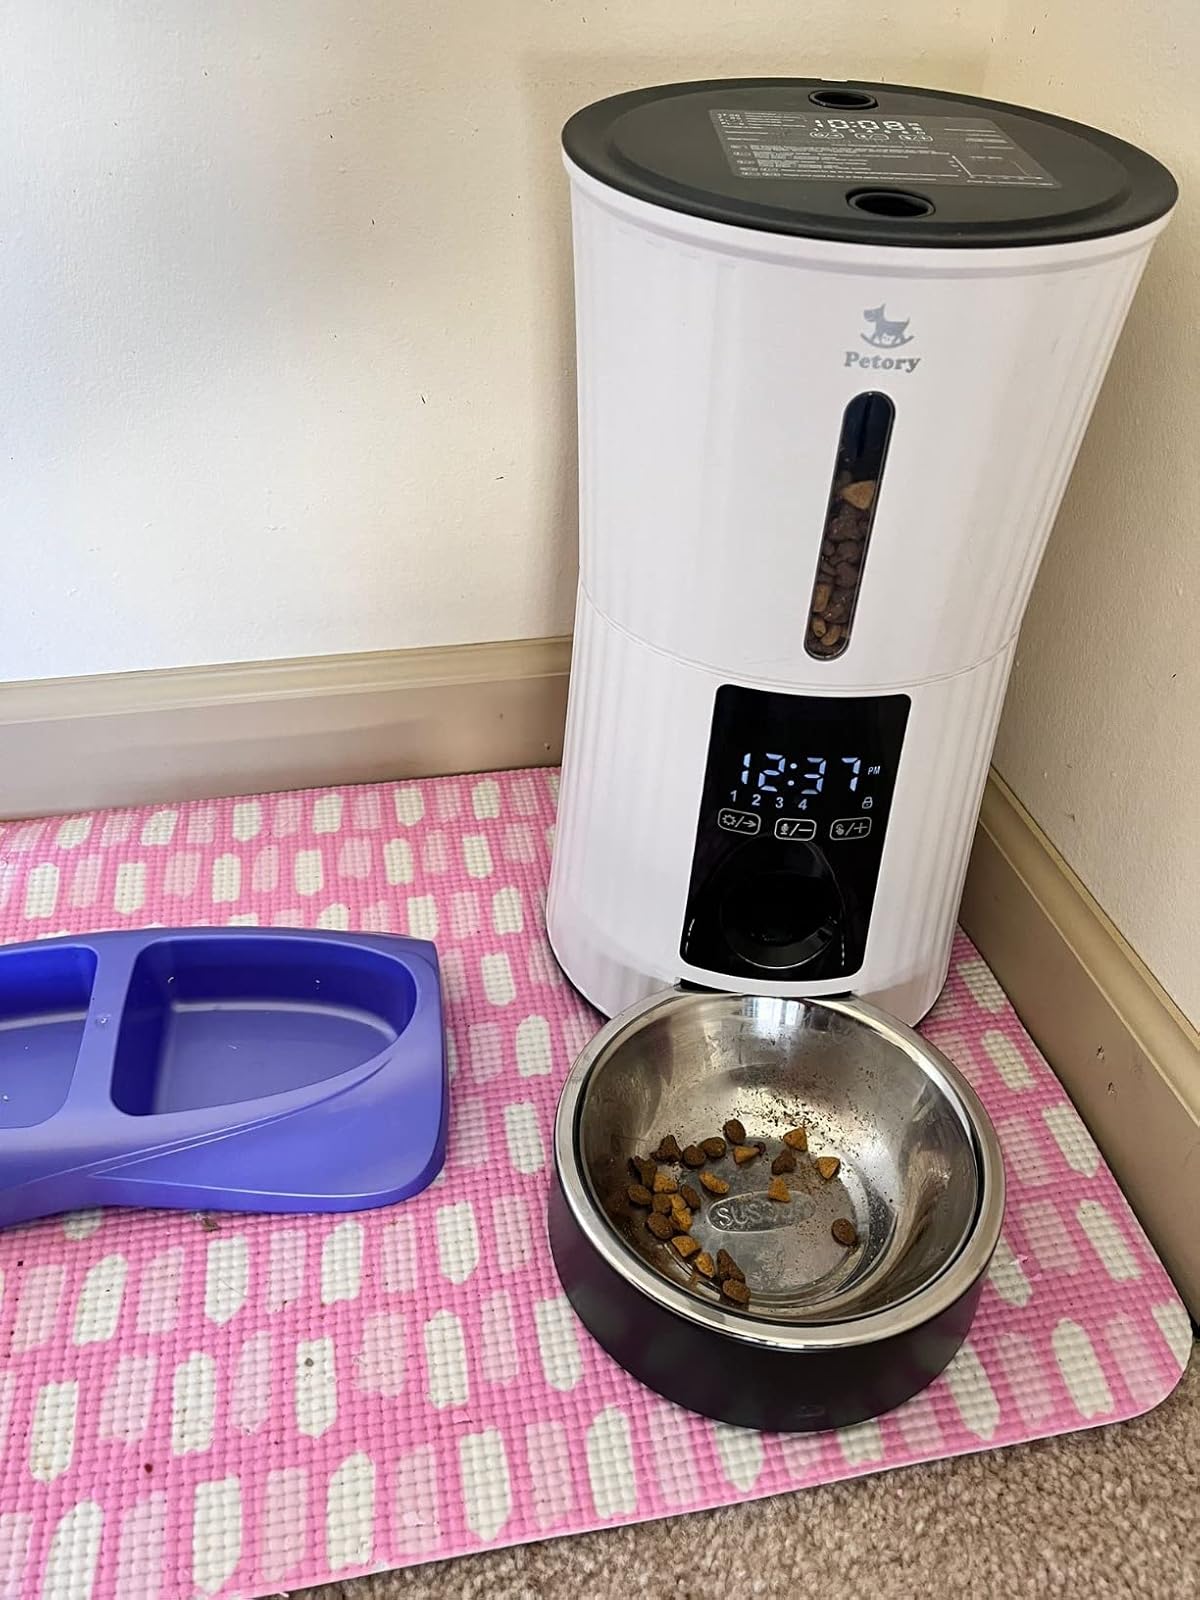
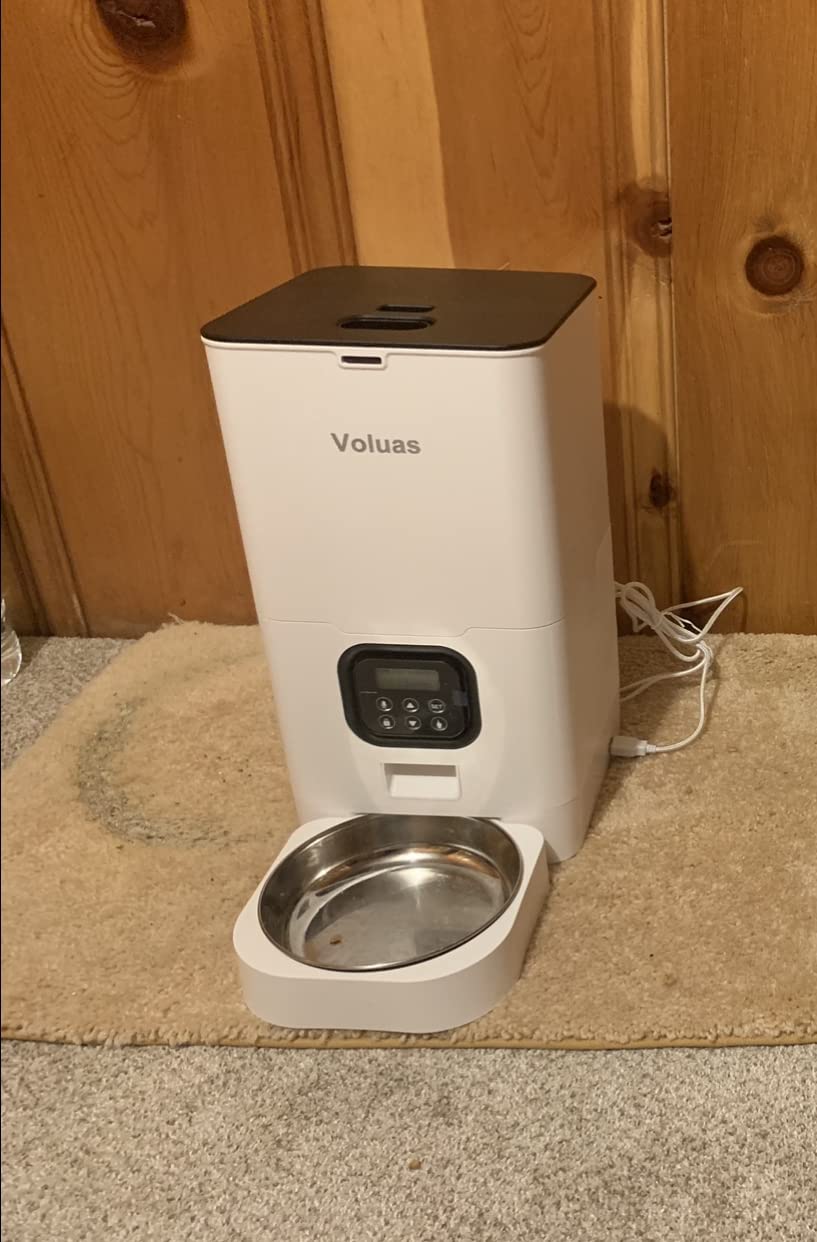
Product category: items_feeder
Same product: no